Japanese cruiser Tsukuba

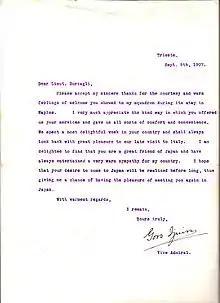
Letter from Vice admiral Ijuin Gorō to Italian Royal Navy Lieutenant Ernesto Burzagli, who had been assigned to the Imperial Japanese Navy as a naval attaché during the Russo-Japanese war 1904-1905, thanking him for courtesies extended to the Imperial Japanese Navy Second Fleet in Naples.

Shortly after commissioning, and with Vice Admiral Ijuin Gorō on board, "Tsukuba" and "Chitose" were sent on a voyage to the United States to attend the International Naval Review by President Theodore Roosevelt as a part of Jamestown Exposition of 1907, the tricentennial celebrations marking the founding of the Jamestown Colony. They then traveled on to Portsmouth, England to pay respect to the fellow Royal Navy in the Anglo-Japanese Alliance, and attended the 25th anniversary of Kiel Regatta in Kiel, Germany, where she received the imperial visit of Kaiser Wilhelm II. She then visited Flushing and Ostend in Flanders, Holland; Brest and Bordeaux in France; Vigo, Lisbon, Naples, Malta, Venice and Trieste before returning to Japan via the Suez Canal and Indian Ocean, thus circumnavigating the globe.